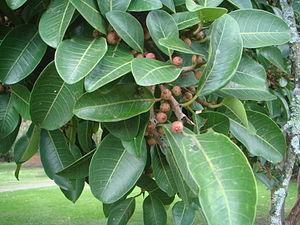
La liste des espèces du genre Ficus comprend près de 840 noms d'espèces acceptées, ce qui fait de ce genre de loin le plus importants de la famille des Moraceae, devant le genre Dorstenia et le place au 31ᵉ rang des plus grands genres d'Angiospermes. Selon la base de données The Plant List, 3154 espèces rattachées au genre Ficus ont été décrites, mais seules 841 épithètes désignent des espèces acceptées, tandis que 2001 sont considérées comme des synonymes, et 312 comme mal appliquées.